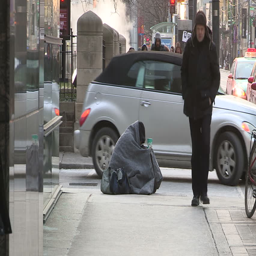
desperate homeless people living on the streets